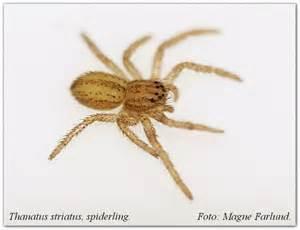
spider